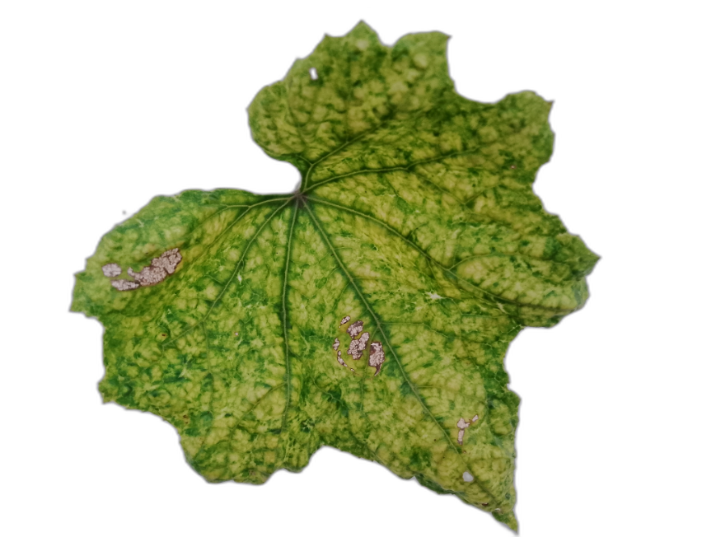
Crop: Zucchini
Label: Yellow_Mosaic_Virus